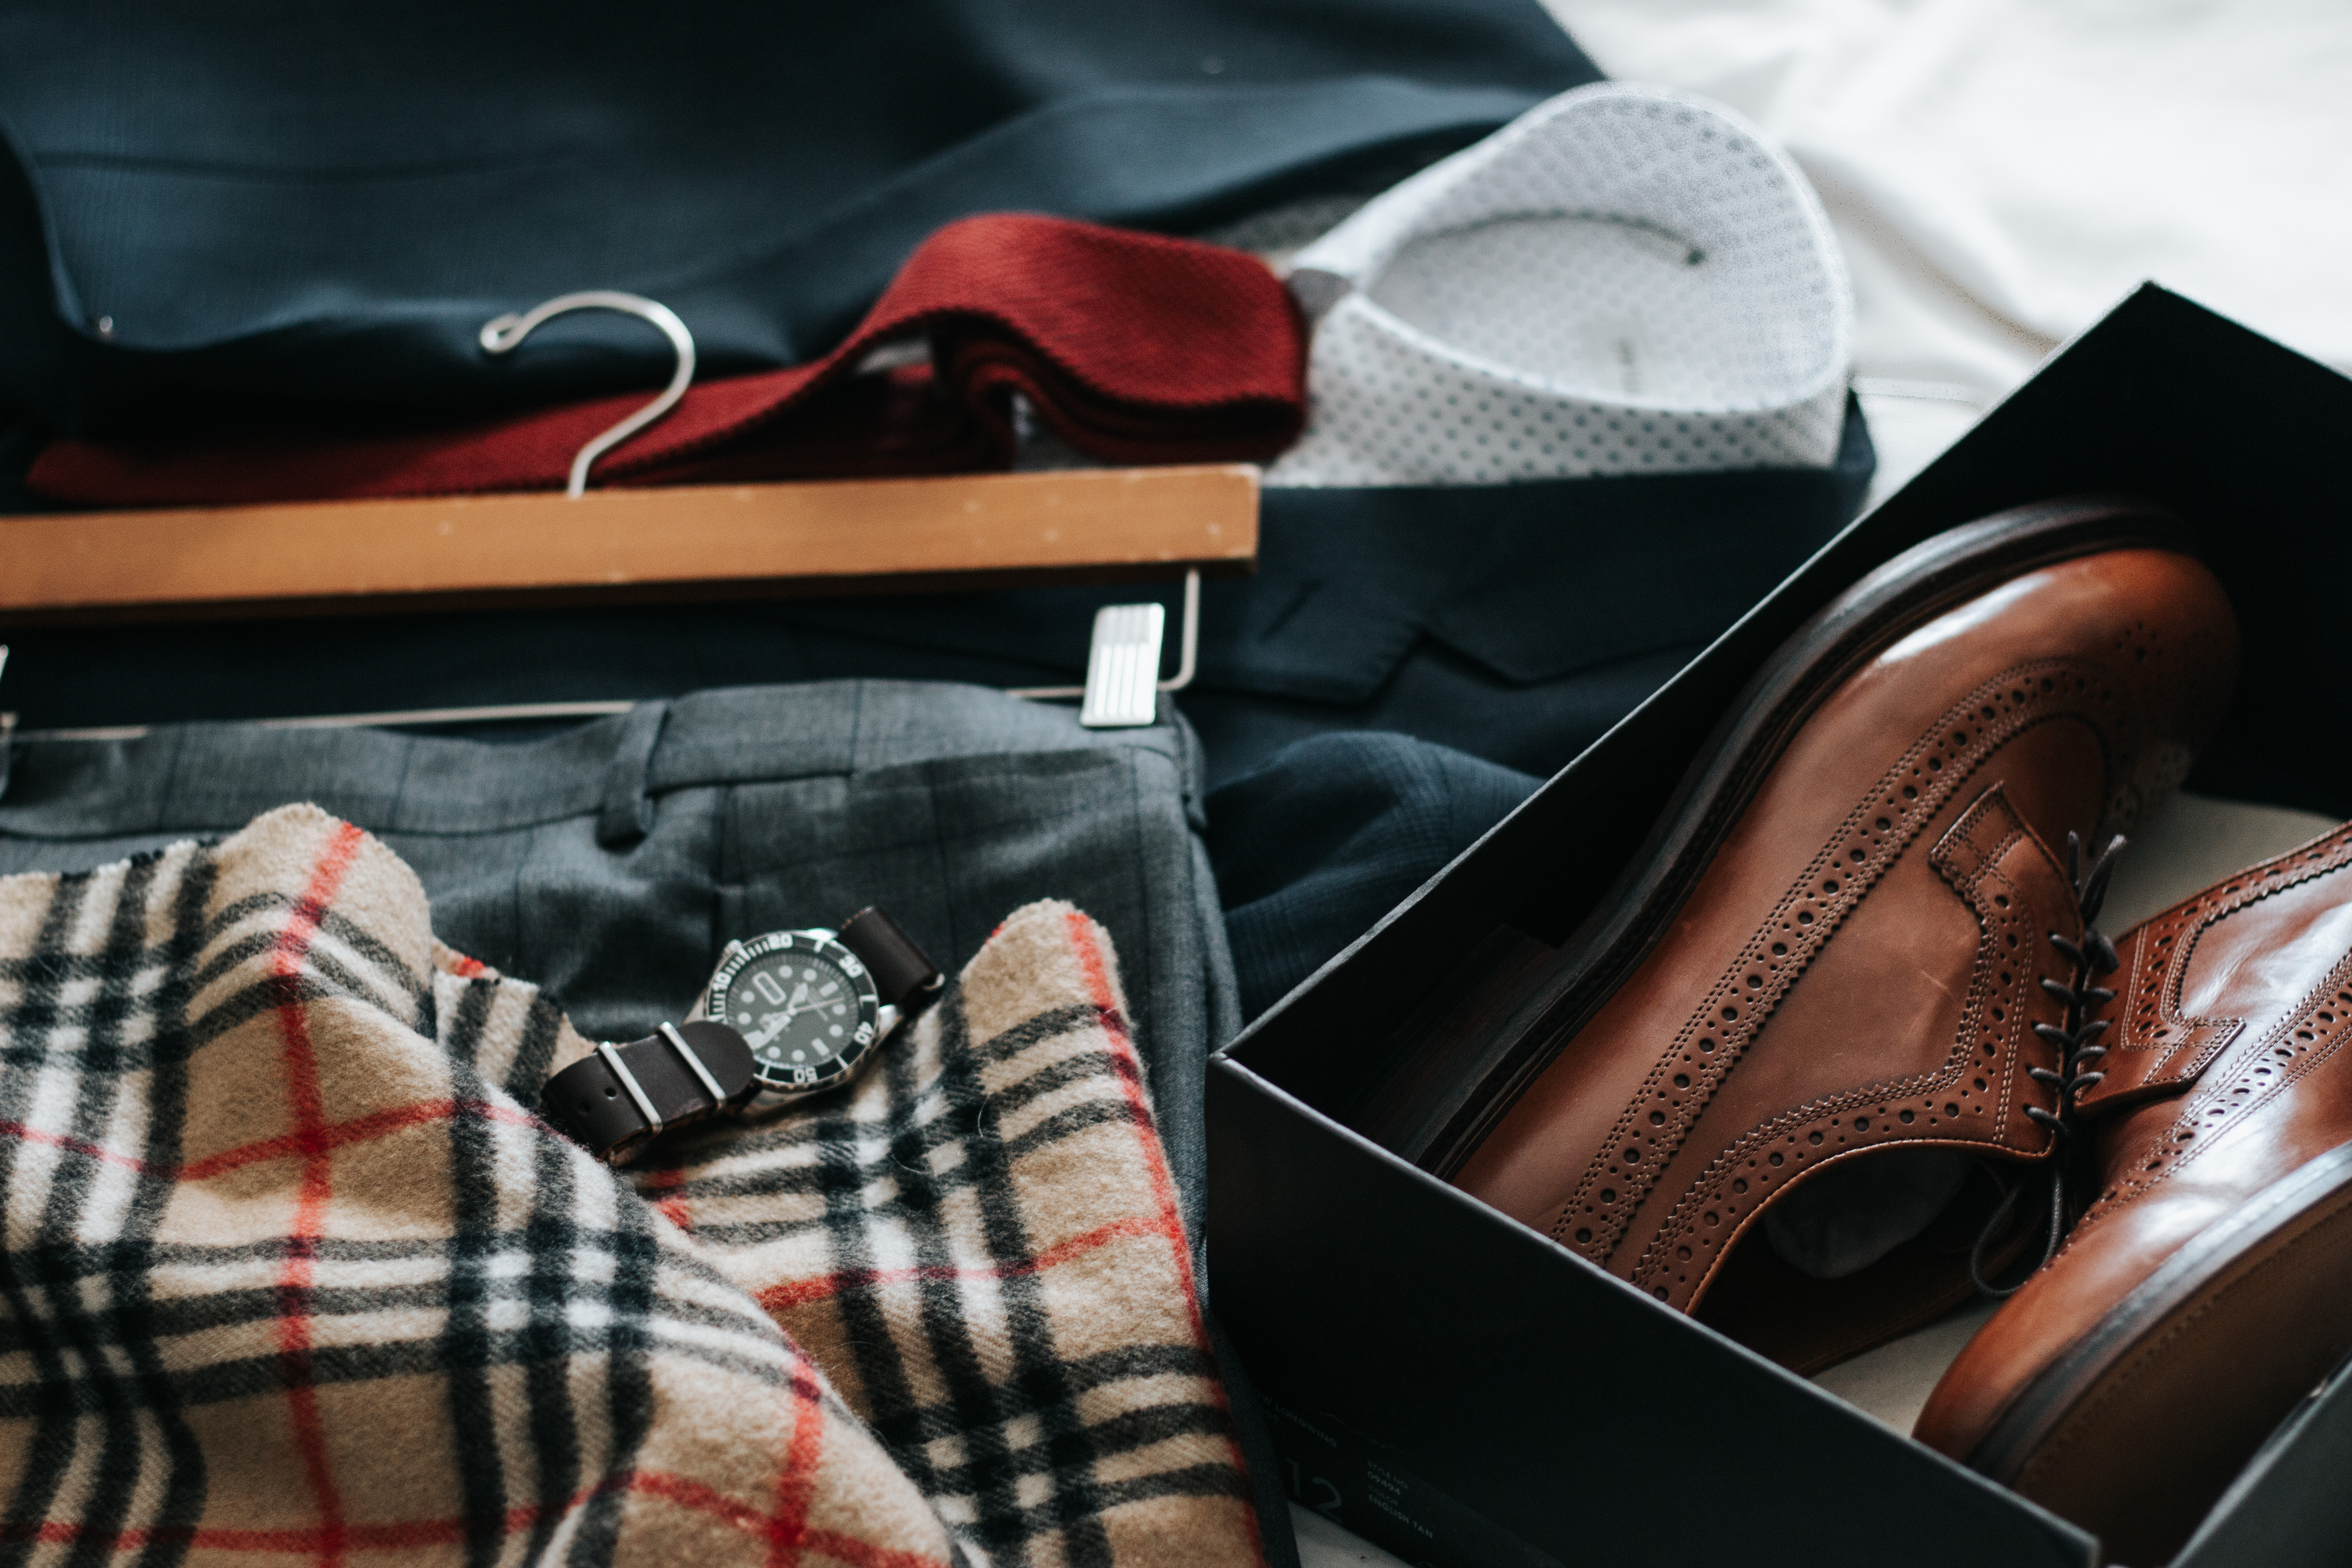
watch, suit, shoe, leather, hanger, pattern, red, brown, box, black, handbag, design, footwear, fashion accessory